Reuben Thorne

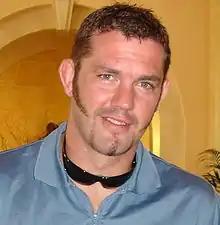
Thorne in 2005

Reuben David Thorne (born 2 January 1975) is a New Zealand rugby union player, and former captain of the national team, the All Blacks. Now involved with Big Brother Big Sister and is the Christ College first xv coach.